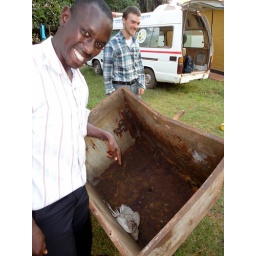
Jonathan finds a dead chicken in his water tank